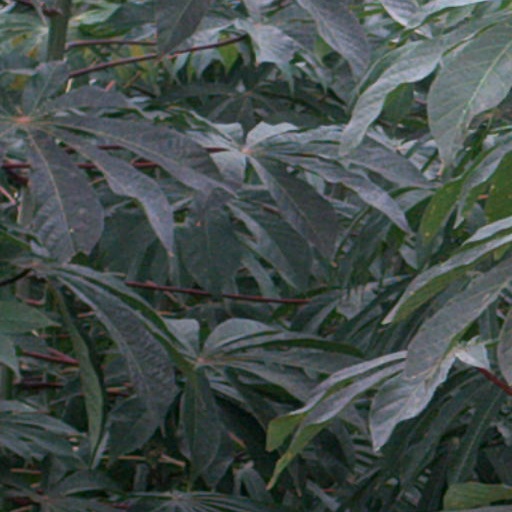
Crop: cassava